Bundestag (Berlin U-Bahn)

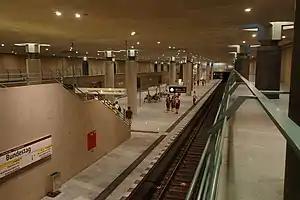

Bundestag is a Berlin U-Bahn station located on the line. The name of this station was changed in April 2006 from Reichstag to Bundestag to better reflect the physical location of the station and the function of nearby buildings.